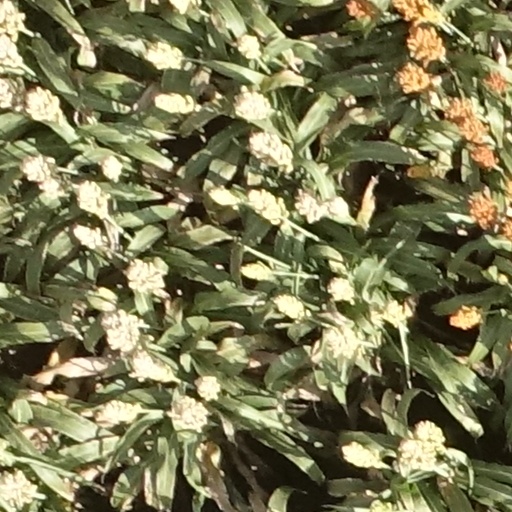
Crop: sorghum